His Majesty's Canadian Ship

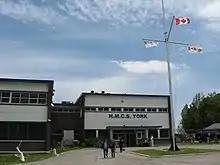
is one of several naval shore facilities that bears the designation HMCS.

After the formation of Naval Service of Canada in 1910, warships were given the prefix HMCS with the "C" representing Canadian as a way to differentiate Canadian from British warships. It was initially the only concession the British Admiralty made following the formation of the Canadian naval service. was the first ship with the HMCS designation after being transferred from the British Royal Navy to Canada, commissioned on 4 August 1910. became the first Canadian ship commissioned under a Queen during March 1952.